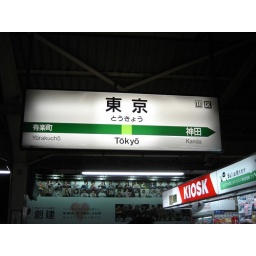
The sign on the train platform, to prove that I was actually in Tokyo.